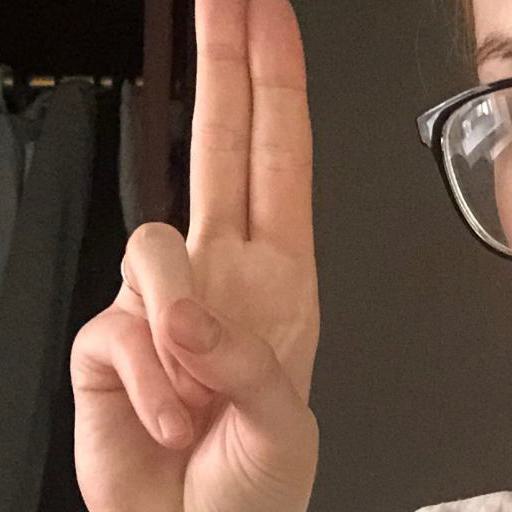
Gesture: two_up